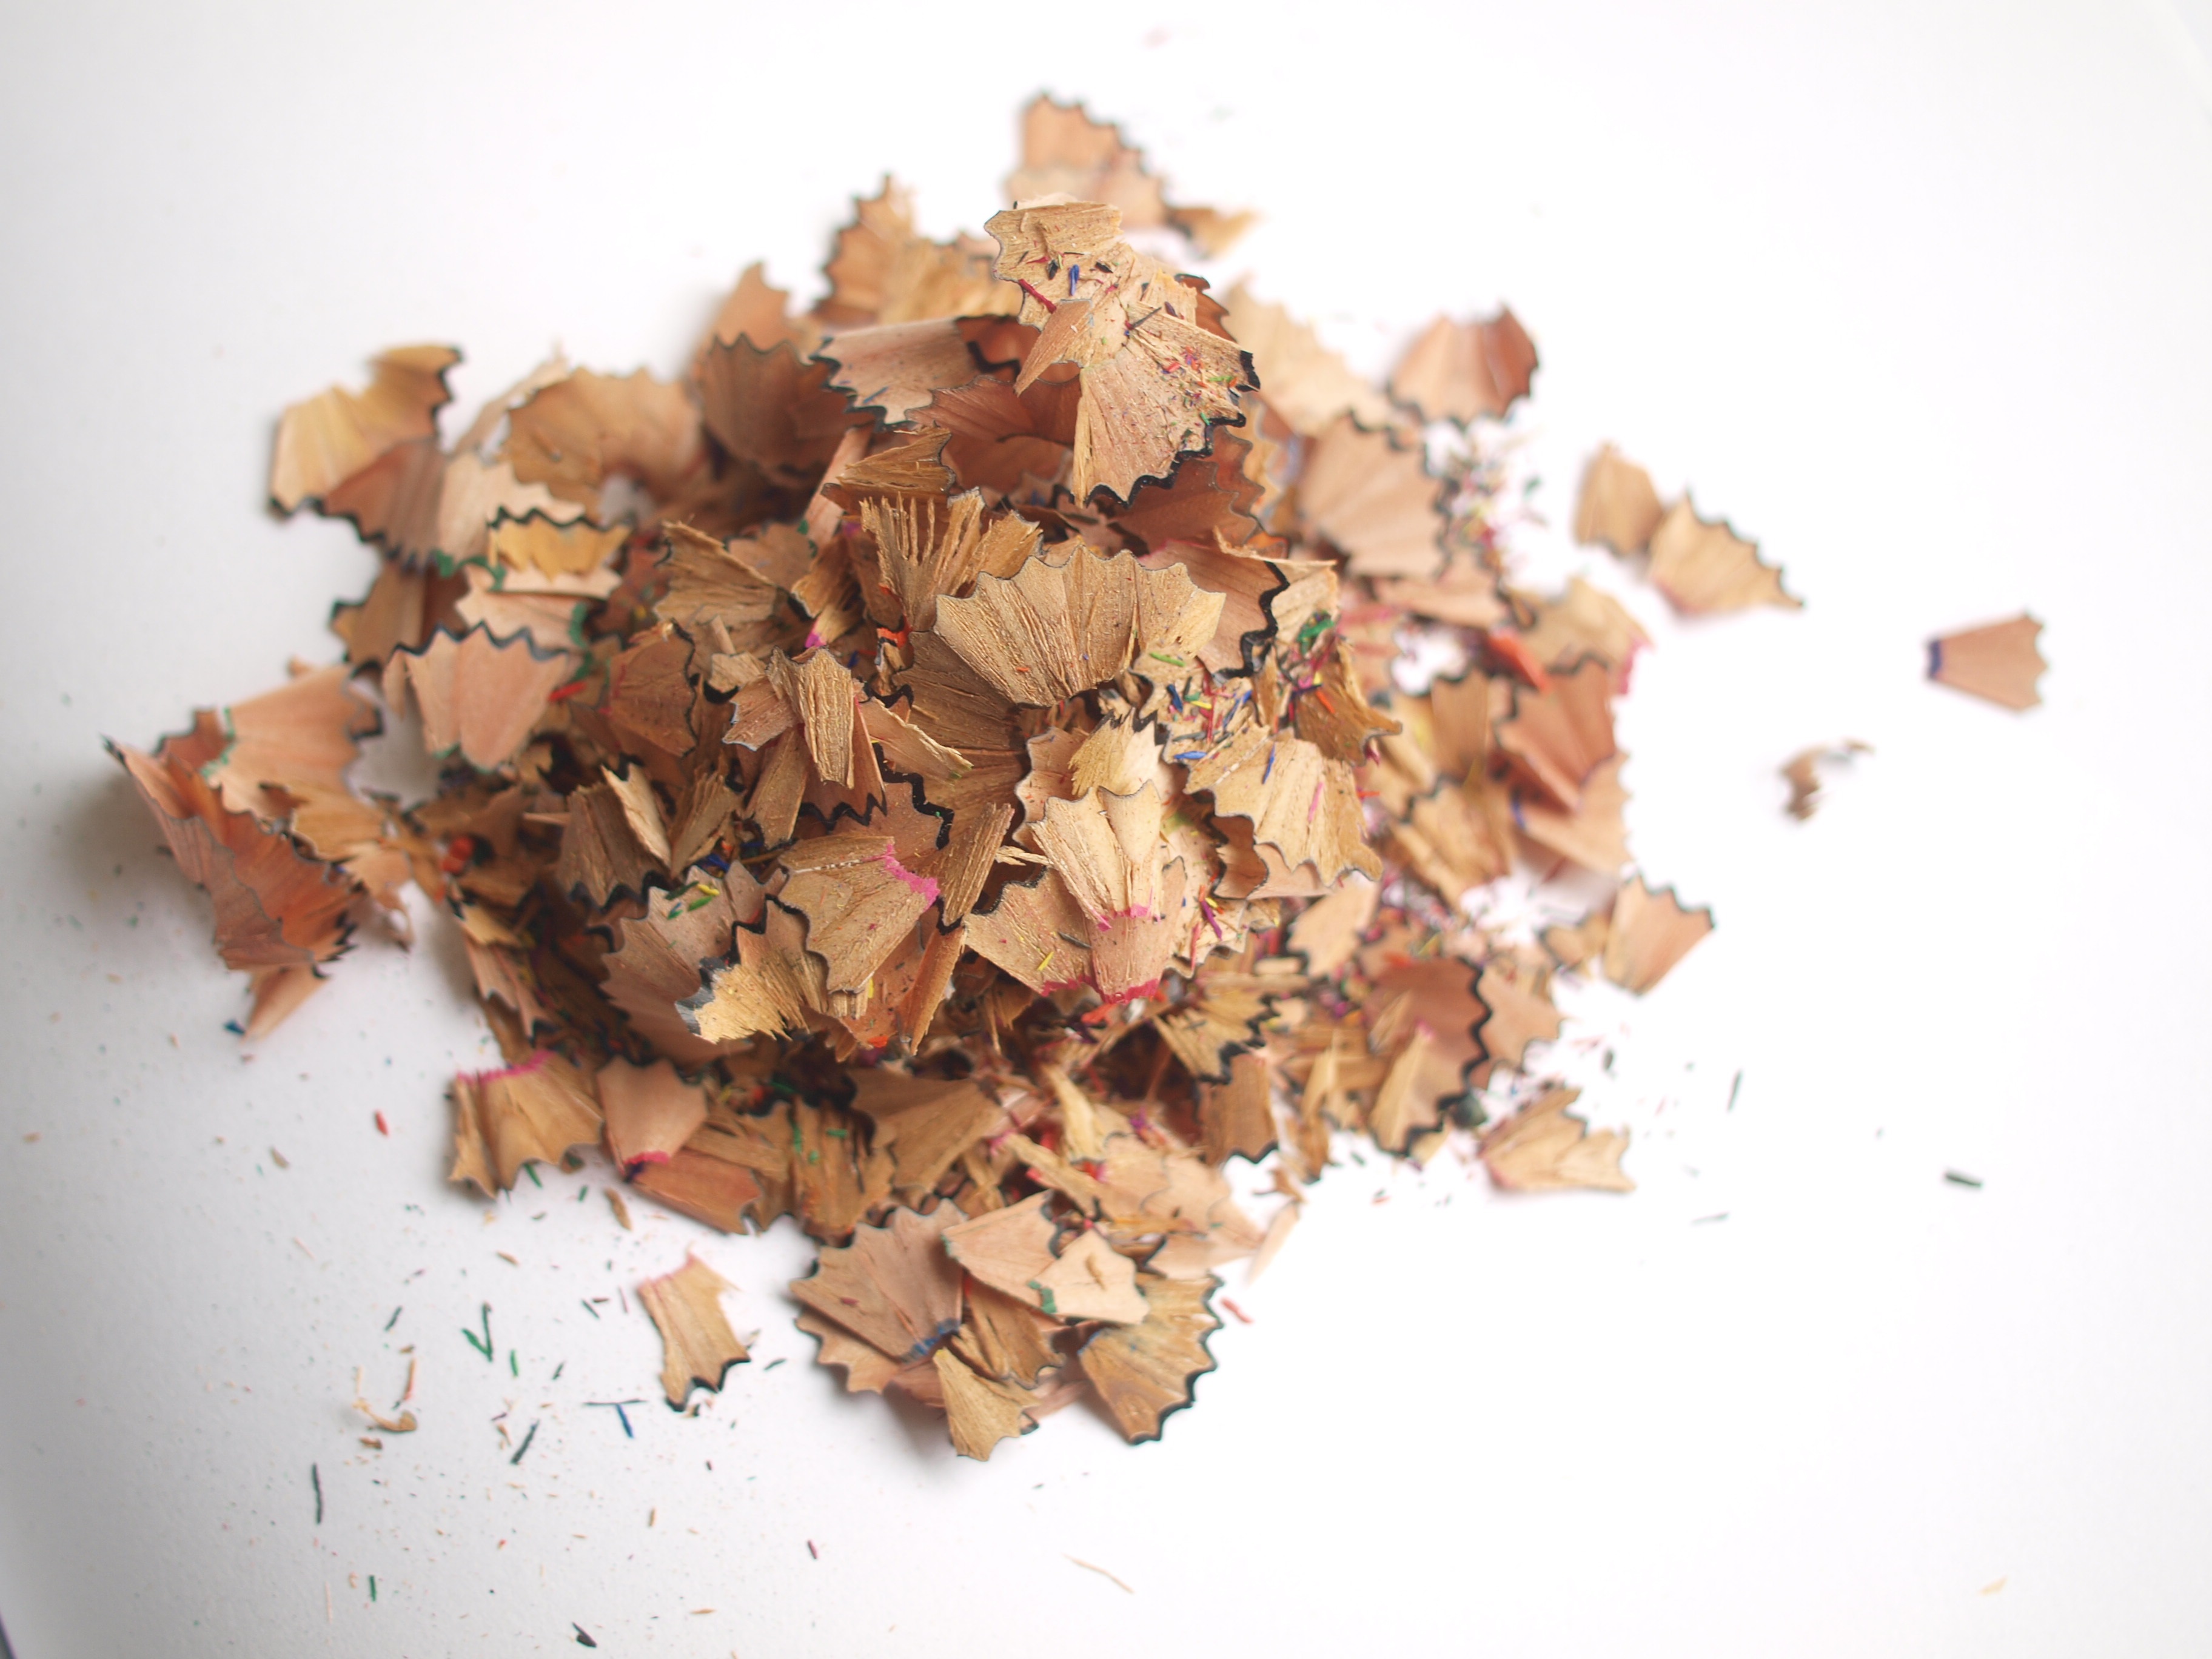
pencil, creative, dish, meal, food, produce, color, artistic, colorful, breakfast, dessert, coconut, colour, drawing, creativity, multicolored, spectrum, muesli, snack food